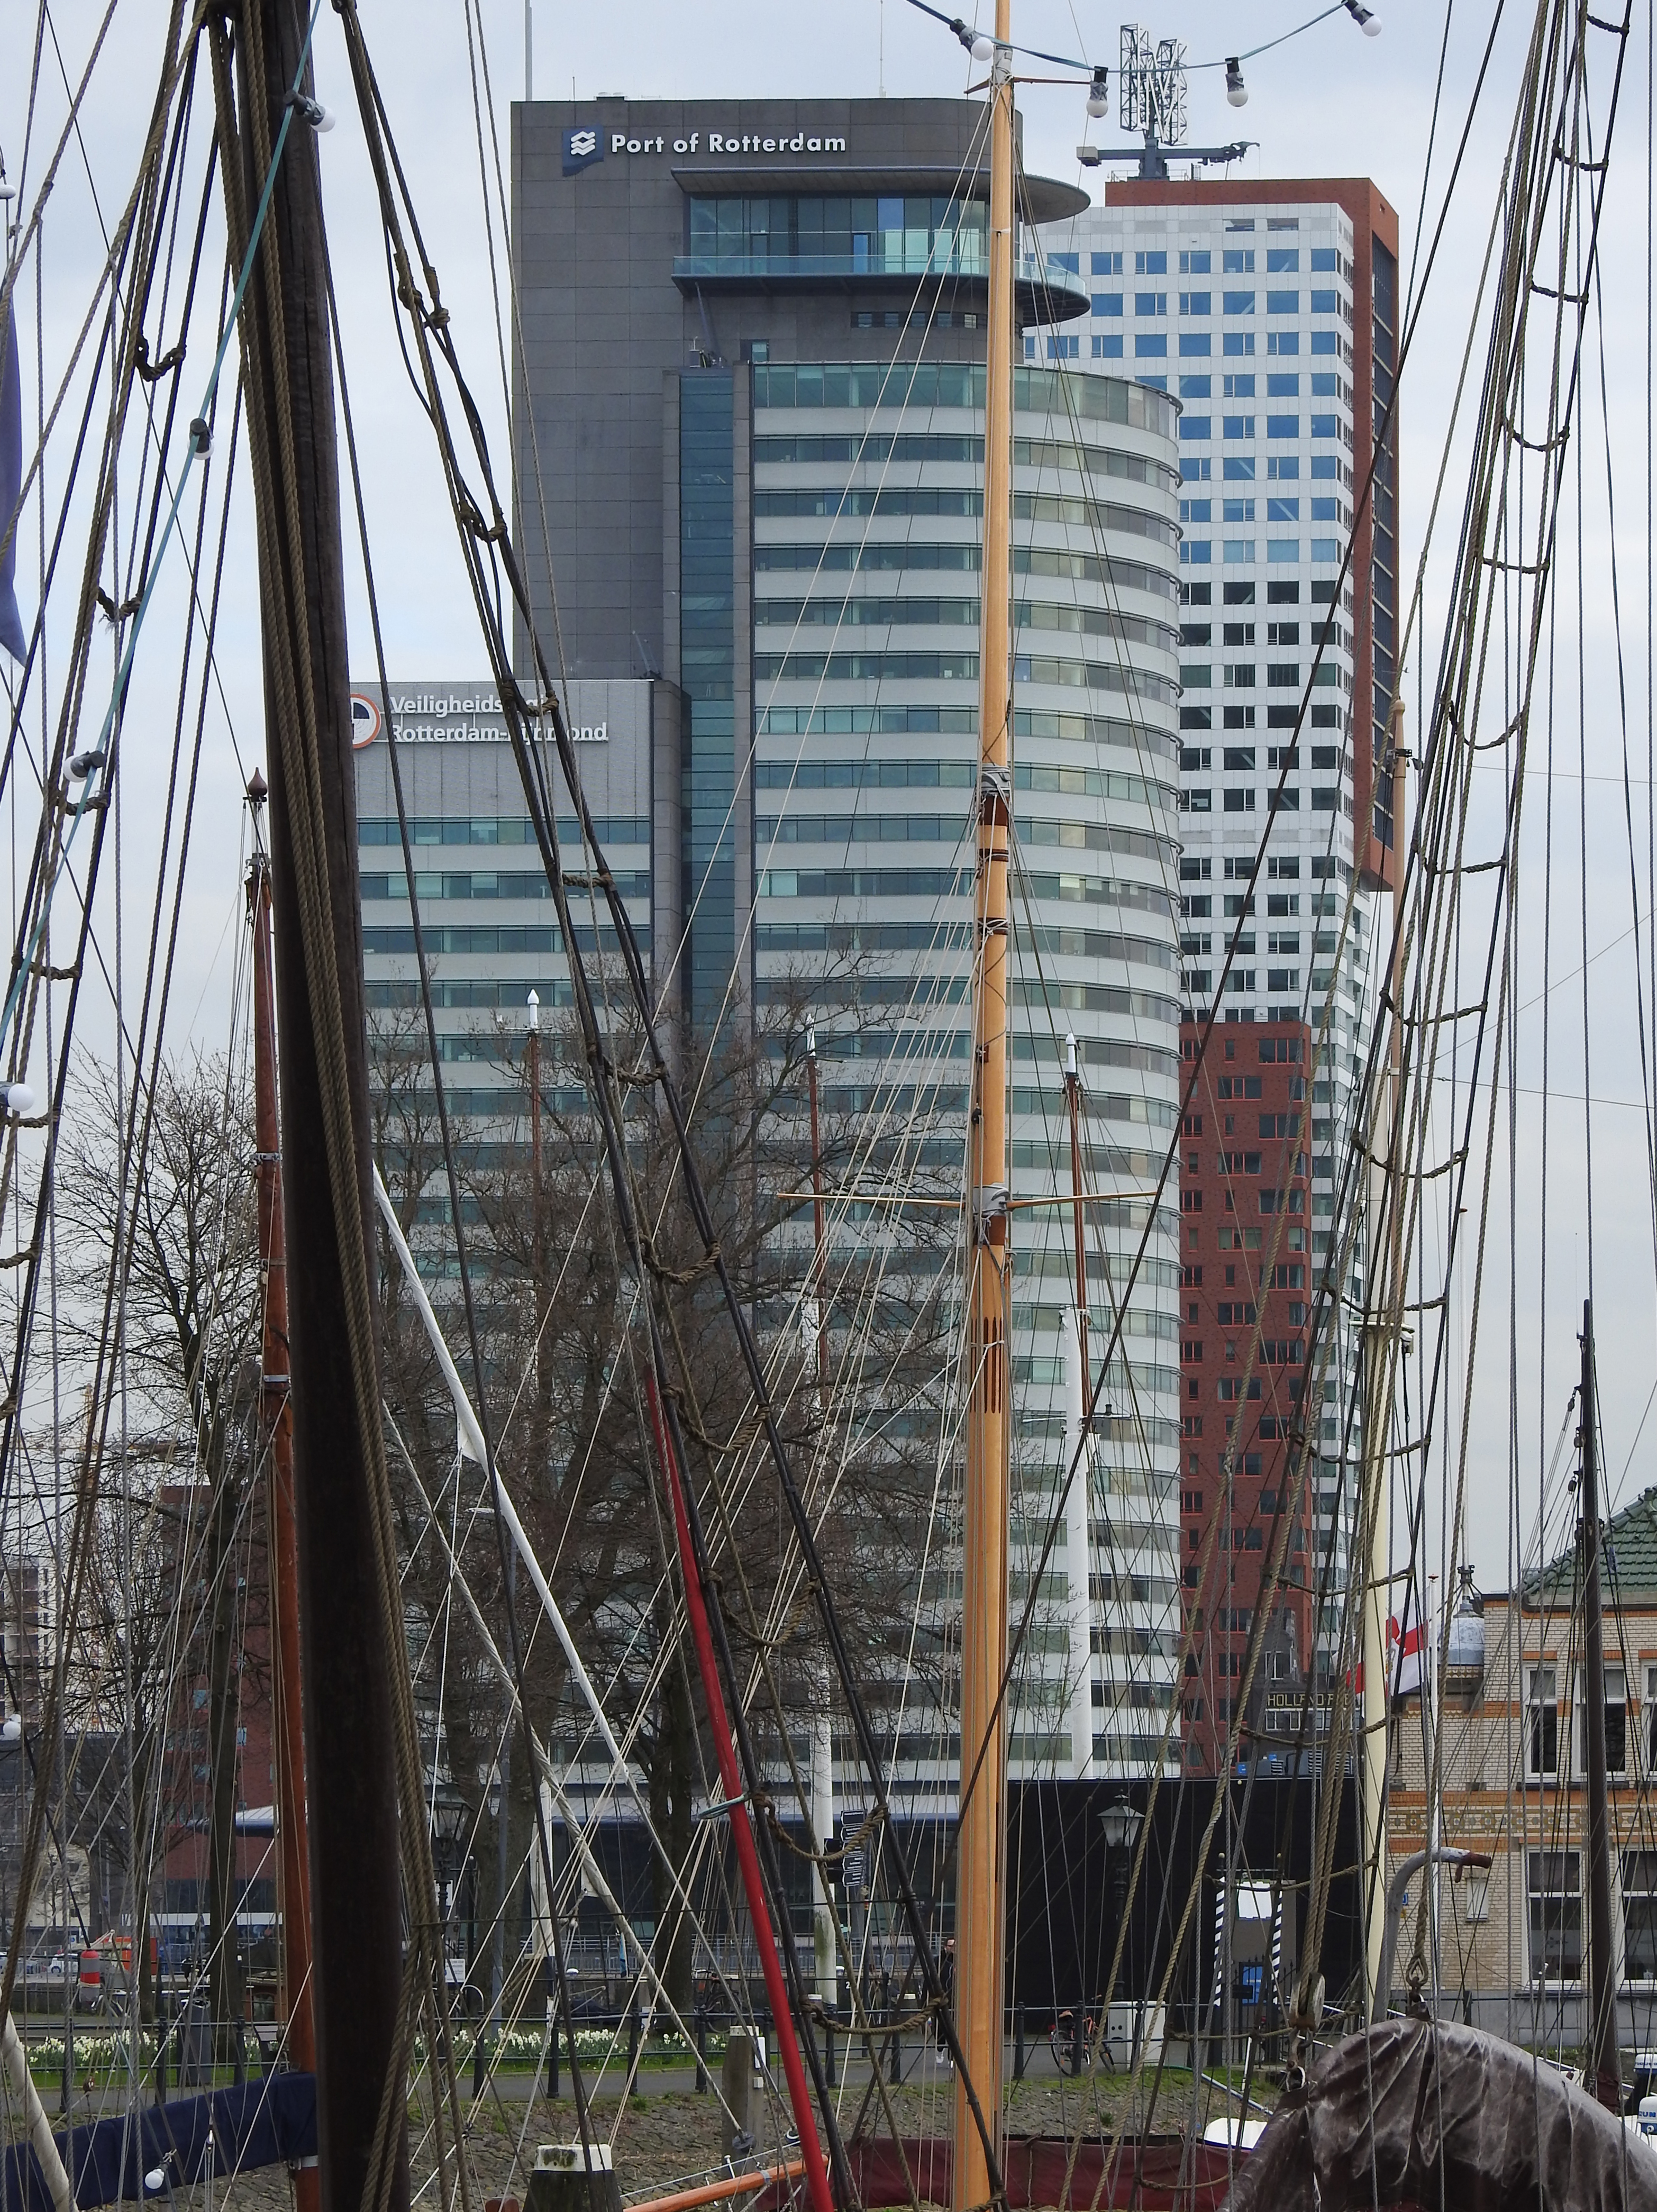
port, harbor, rotterdam, tower block, construction, architecture, skyscraper, metropolitan area, condominium, building, tower, crane, urban area, city, reinforced concrete, tree, commercial building, metropolis, scaffolding, facade, mixed use, project